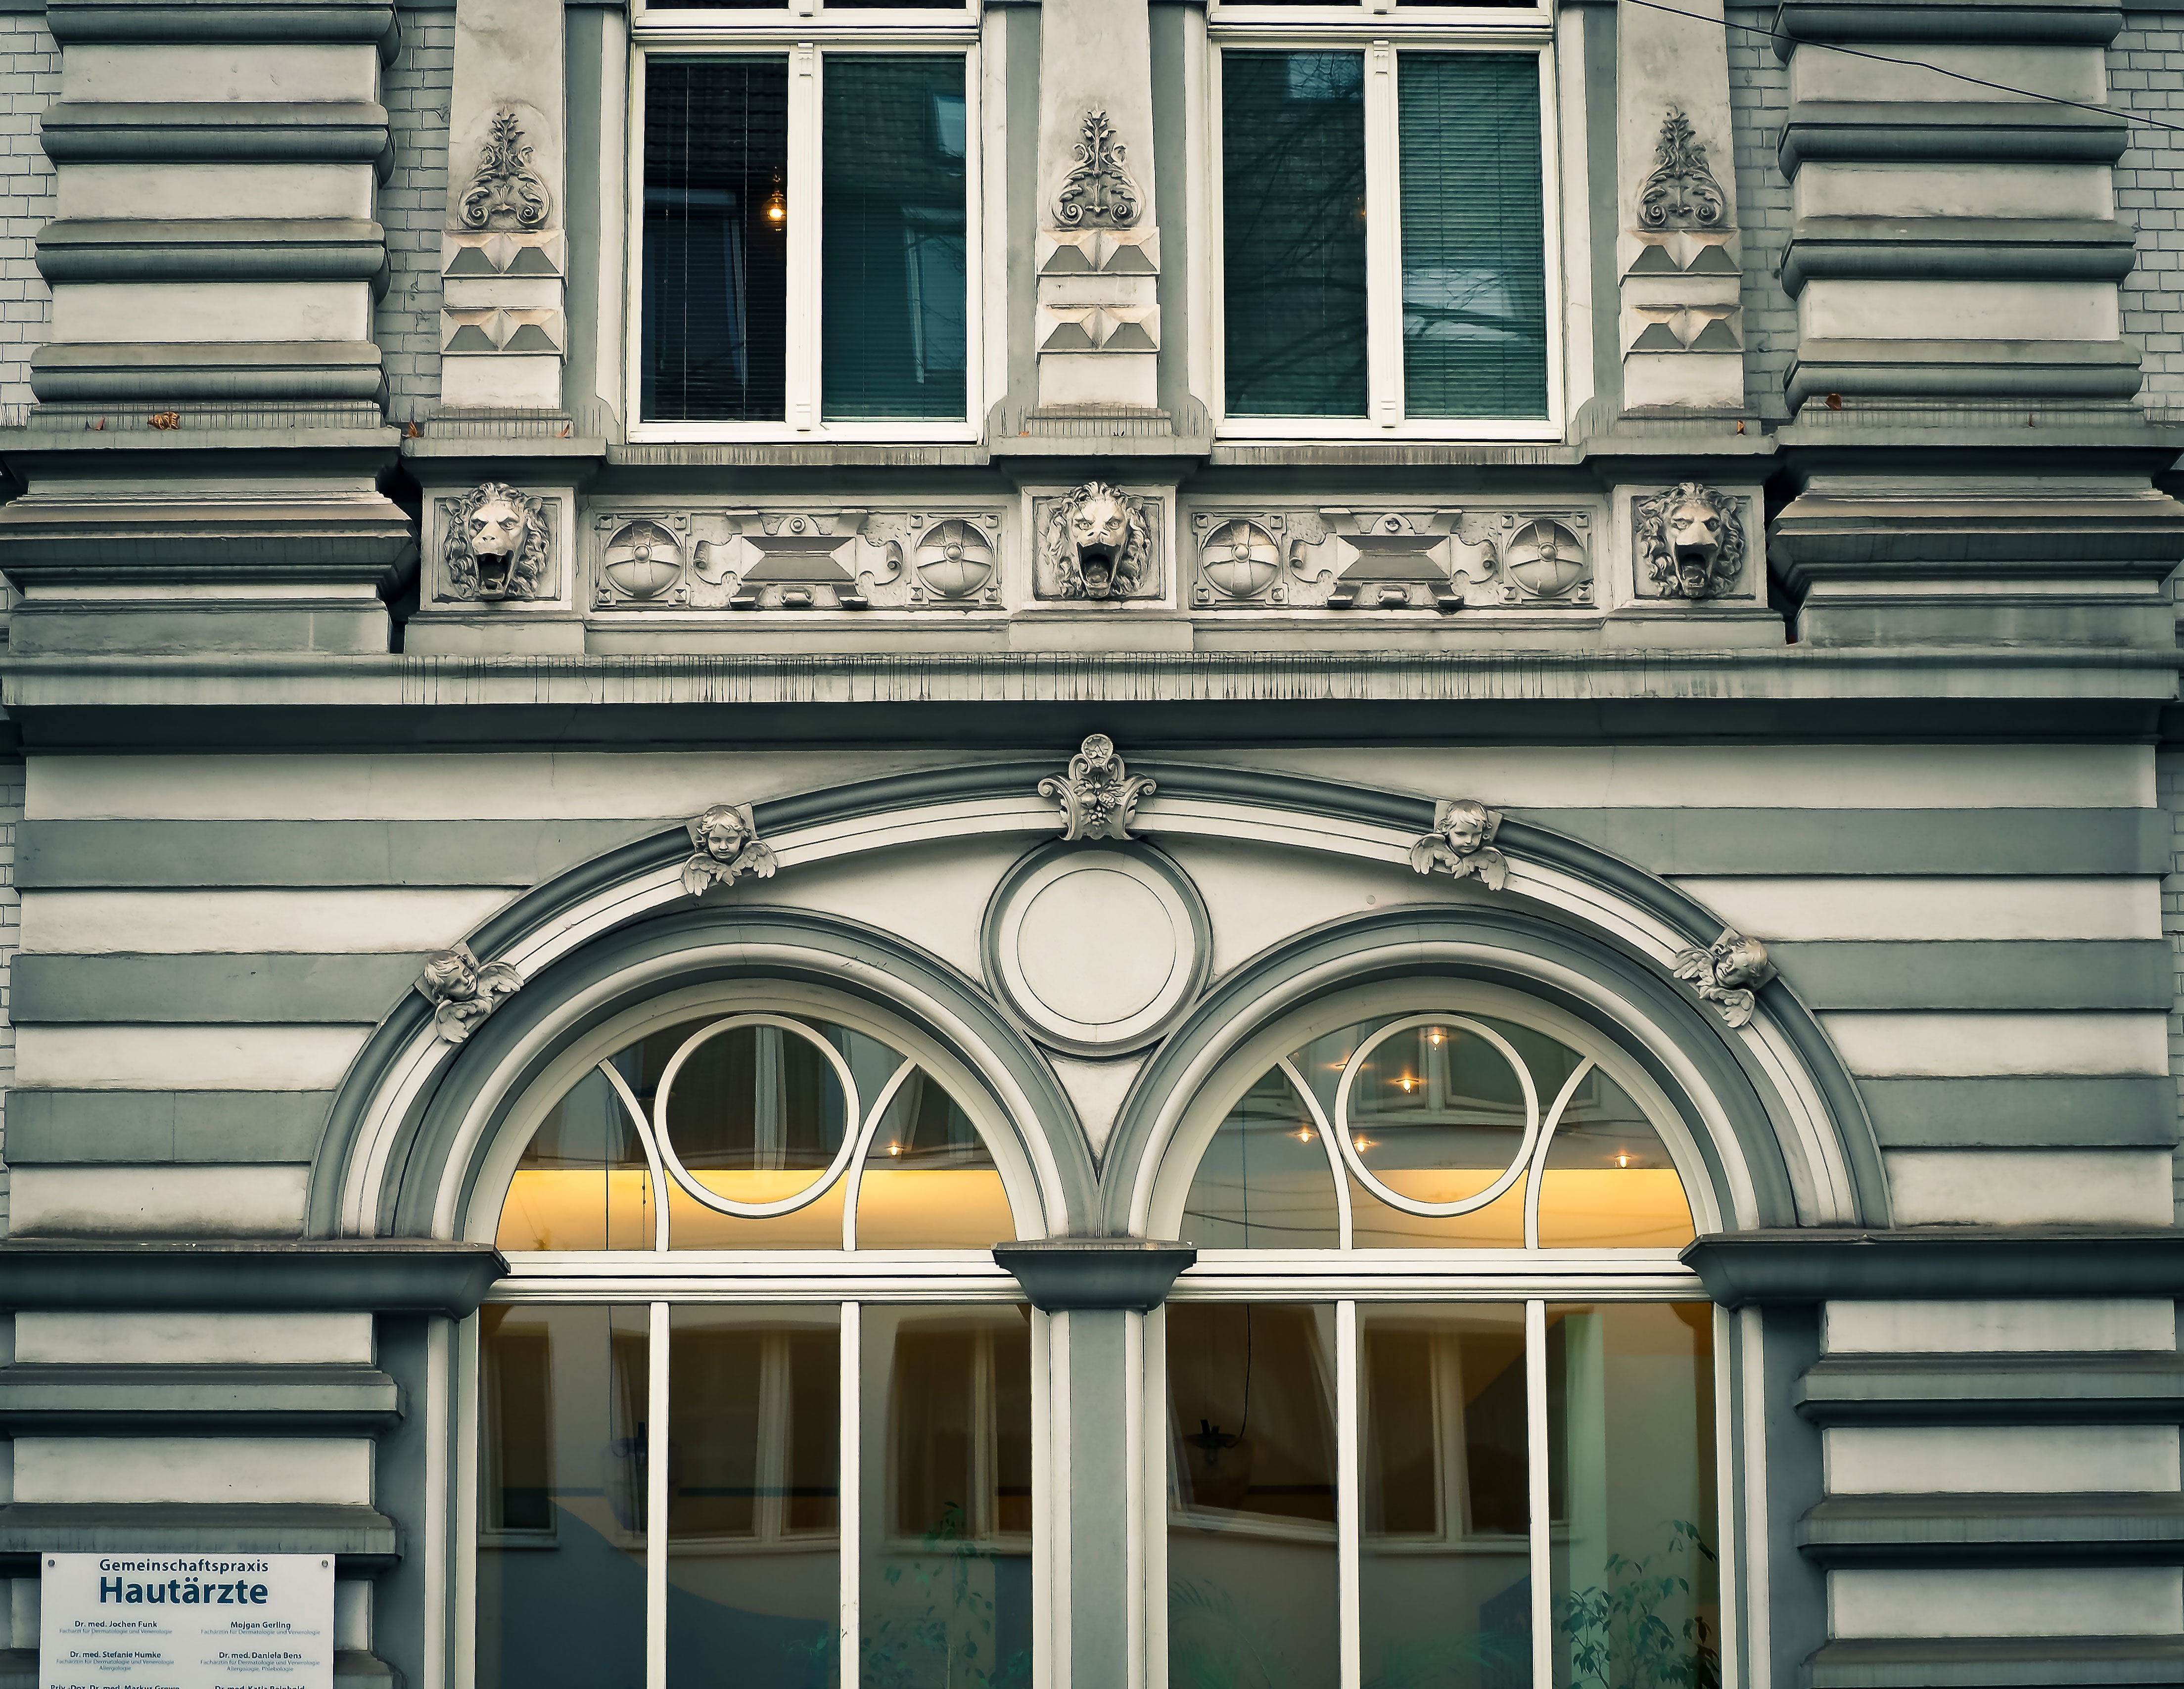
architecture, house, window, building, old, city, home, urban, downtown, landmark, facade, interior design, historically, stucco, dusseldorf, historic old town, round arch, urban area, window covering